Union violence in the United States

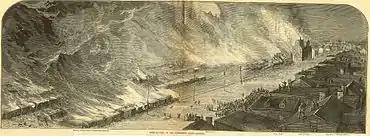
Burning of Pennsylvania Railroad and Union Depot, Pittsburgh, Pennsylvania, 21–22 July 1877

In Reading, Pennsylvania, workers conducted mass marches, blocked rail traffic, committed trainyard arson, and burned a bridge. The state militia shot sixteen citizens in the Reading Railroad Massacre. The militia responsible for the shootings was mobilized by Reading Railroad management, not by local public officials.